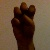
The image shows a hand gesture representing the letter 'E' in Indian Sign Language.